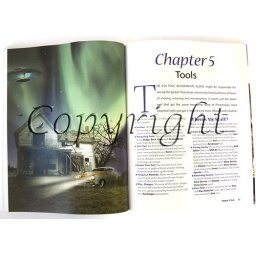
my image of abandoned house used in book about new photoshop cs4